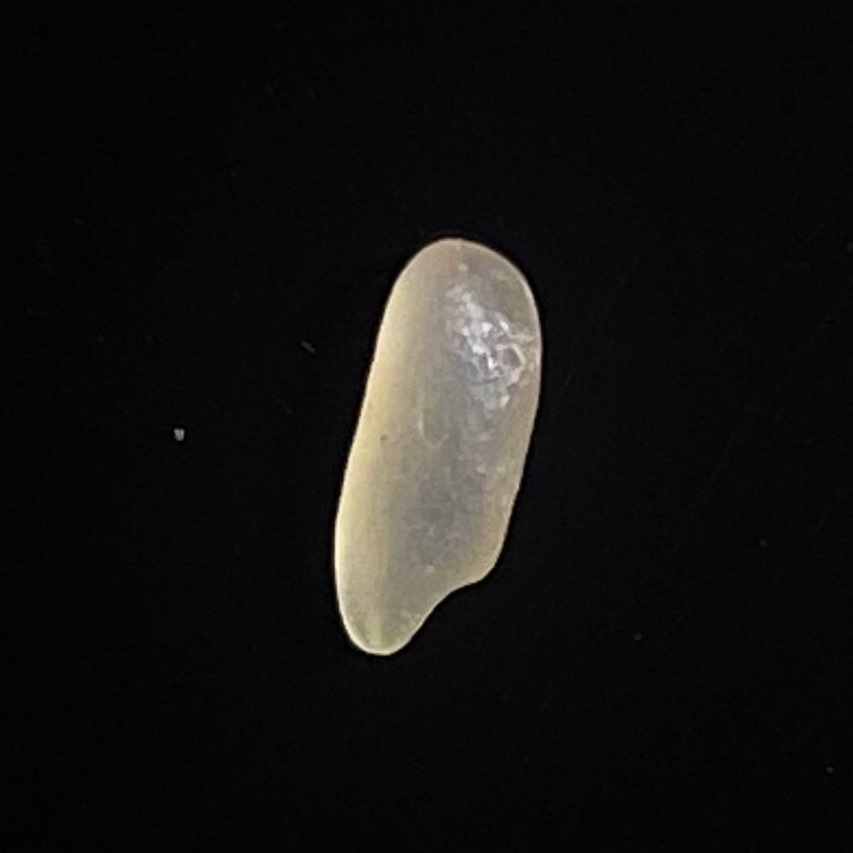
Rice variety: Shorna5